Canadian Museum of History

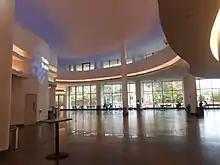
The atrium adjacent to the museum's theatre

The museum building has over of exhibition space, more than any other museum in Canada. In addition to exhibition space, the building also contains three restaurants, a boutique store, and two live performance theatres, including a 500-seat theatre for live performances. The building also has a 295-seat 3D theatre that uses a Barco digital projector. Before the installation of the Barco projector in 2016, the 3D theatre used a IMAX projector and was branded as an IMAX theatre.